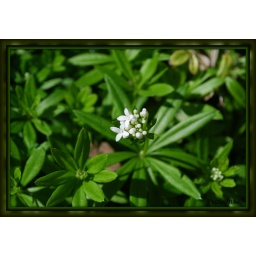
Found in one of the flower boxes downtown.